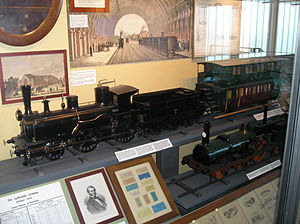
Det Sjællandske Jernbaneselskab / Lokomotiver / Navne, litra og numre
Model af E 36 "Hødur" fra 1871, hos DSB Es 236.
Det Sjællandske Jernbaneselskab var et jernbaneselskab, der byggede og drev de første jernbaner på Sjælland. Det blev oprettet for at drive den første jernbane i det danske kongerige fra København til Roskilde, der indviedes i 1847.